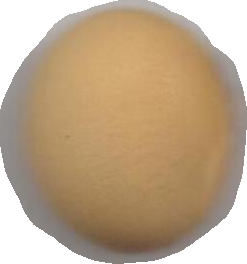
Variety: Dega